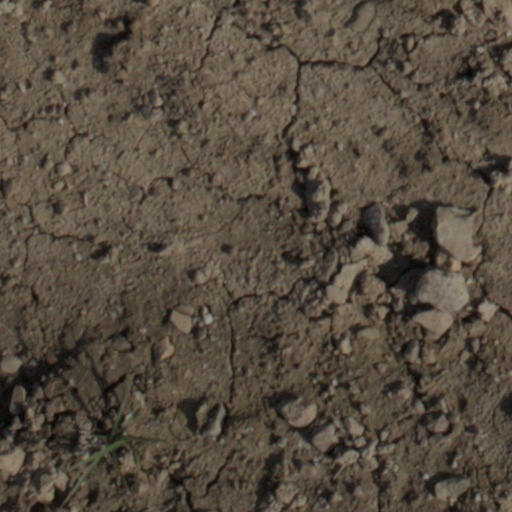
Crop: wheat